Apis cerana

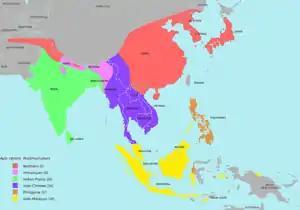
Geographical distribution of the six "Apis cerana" morphocluster groups (Radloff "et al.", 2010)

Radloff "et al." (2010) have instead chosen to subdivide "Apis cerana" into six main statistically defined populations based on morphotypes ("morphoclusters"), instead of infraspecific ranks, which they argue were invalidly established and not biologically meaningful. These morphoclusters are: